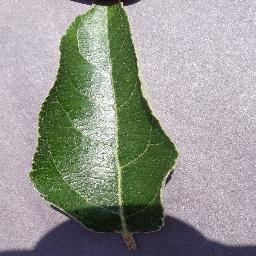
Label: Apple___healthy